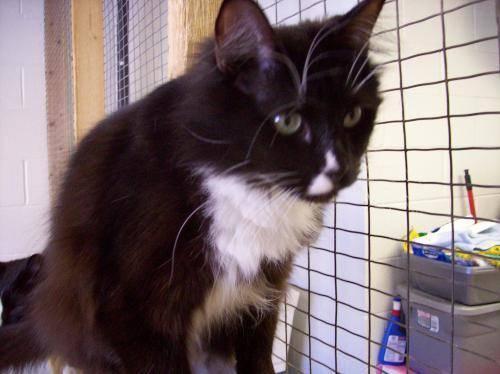
cat